Lawyer

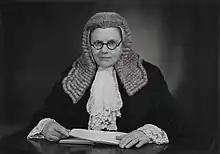
Helena Normanton in English court dress, 1950

A lawyer is a person who is qualified to offer advice about the law, draft legal documents, or represent individuals in legal matters.